Effects of the 1928 Okeechobee hurricane in Florida

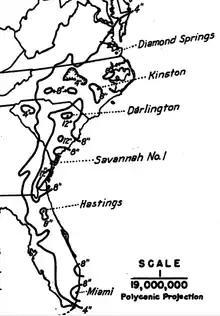
A map showing rainfall totals from the storm, stretching from Florida to Maryland

Only the Bolles Hotel in Miami Locks (today known as Lake Harbor) withstood the hurricane. Ninety-nine people died in that town, as did many animals, whose carcasses came to rest on the canal banks. In Chosen, only two people managed to escape a house that sheltered nineteen people. Isaac West's store lost its roof during the storm, forcing its occupants to move into the restroom. A house filled with refugees floated about from its original location; the occupants remained unaware that the dwelling was moving until it collided with a railroad embankment. A total of 23 people died in Chosen as a result of the hurricane.